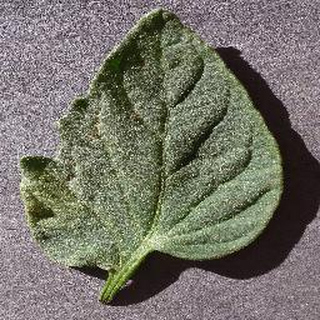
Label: healthy_tomato